Dan Warner

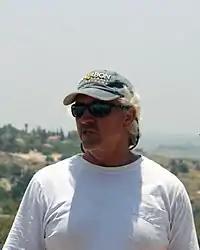
Dan Warner teaching at Tel Gezer, Israel in 2011.

Dan Warner is the former Director for The Michael and Sara Moskau Institute of Archaeology and the Center for Archaeological Research, and former professor of Old Testament and Archaeology at the biblically inerrantist New Orleans Baptist Theological Seminary, and is a co-director of the Tel Gezer Water System excavation and preservation project. He has also served various roles on other excavations at Tel Kabri, Megiddo, Tell el-Far'ah, Gerar, and Ashkelon.